Day of Infamy speech

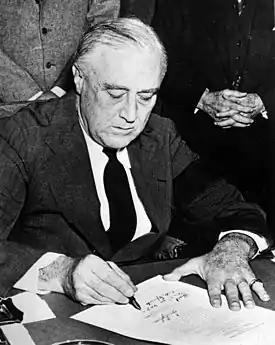
Franklin D. Roosevelt signing the declaration of war against Japan

The "infamy framework" adopted by Roosevelt was given additional resonance by the fact that it followed the pattern of earlier narratives of great American defeats. The Battle of the Little Bighorn in 1876 and the sinking of the USS "Maine" in 1898 had both been the source of intense national outrage, and a determination to take the fight to the enemy. Defeats and setbacks were on each occasion portrayed as being merely a springboard towards an eventual and inevitable victory. According to Sandra Silberstein, Roosevelt's speech followed a well-established tradition of how "through rhetorical conventions, presidents assume extraordinary powers as the commander in chief, dissent is minimized, enemies are vilified, and lives are lost in the defense of a nation once again united under God". Roosevelt expertly employed the idea of kairos, which relates to speaking promptly; this made the Infamy Speech powerful and rhetorically important. Delivering his speech on the day after the attack on Pearl Harbor, Roosevelt presented himself as immediately ready to face this issue, indicating its importance to both him and the nation.